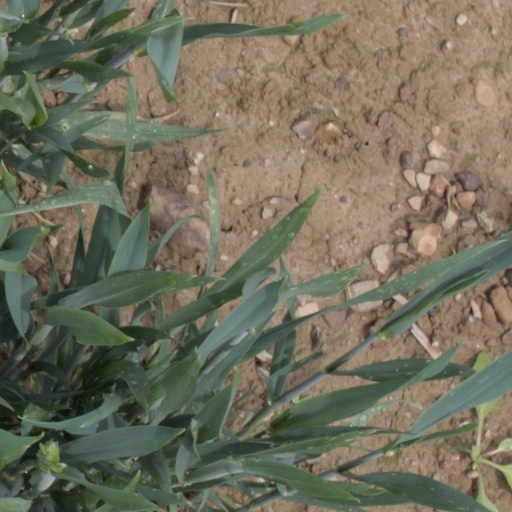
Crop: wheat